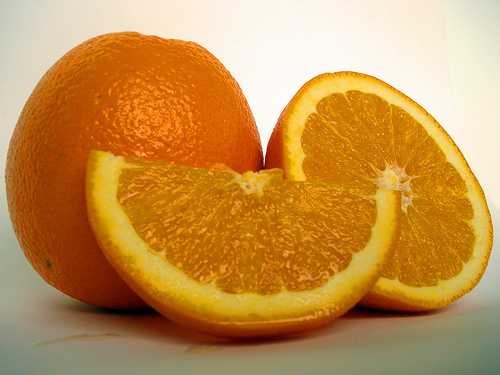
Label: Orange